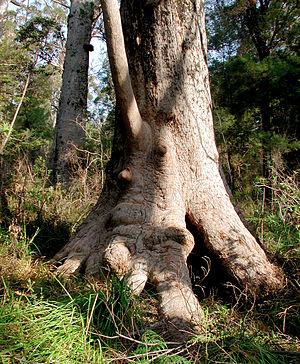
Denmark est une ville dont le secteur de gouvernement local est situé à 423 kilomètres au sud-sud-est de Perth, Australie-Occidentale et a une surface de 1 834 km². La population de la commune de Denmark est estimée à 5 161 habitants.